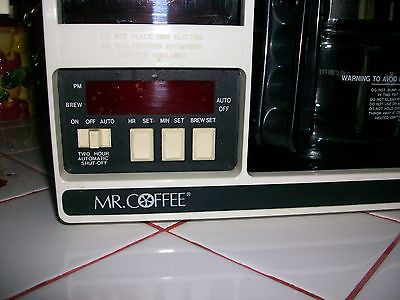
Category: coffee maker